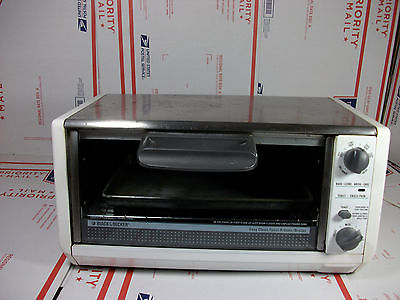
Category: toaster